Medals of Sierra Leone (1961–1971)

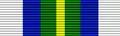
Police Long Service Medal

Established in 1962, this medal replaced the Royal West African Frontier Force Long Service and Good Conduct Medal. It is a circular silver medal bearing the effigy of the Queen on the obverse with the inscription . The reverse is inscribed '' over four lines with the words '' around the circumference. It was awarded to NCOs and men who had completed 16 years exemplary service, including service in the earlier Royal West African Frontier Force. 169 awards were made up to 1971.